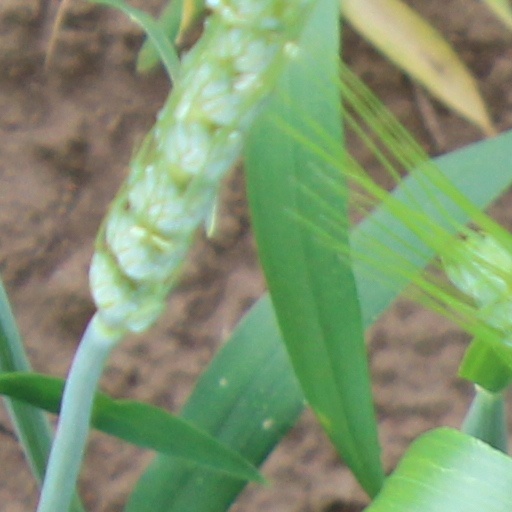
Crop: wheat